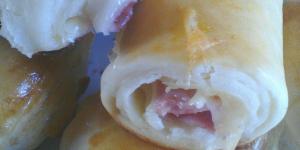
arrollado de jamon y queso con masa casera